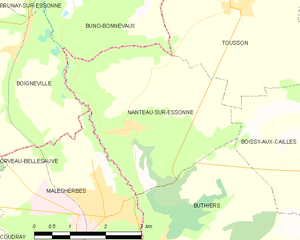
Carte des communes françaises Nanteau-sur-Essonne